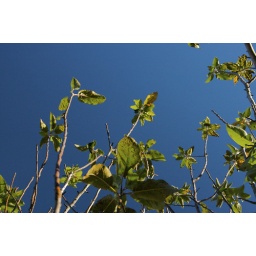
Looking up at the sky from below the young apple tree in my front yard.